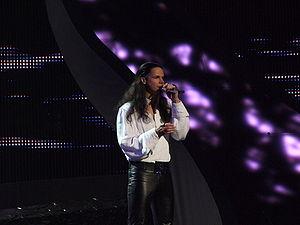
La Lituanie participe au Concours Eurovision de la chanson, depuis sa trente-neuvième édition, en 1994, et ne l’a encore jamais remporté.